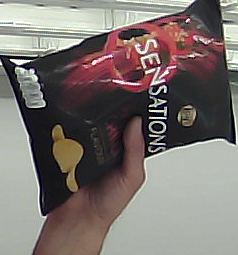
Product: lays_chill